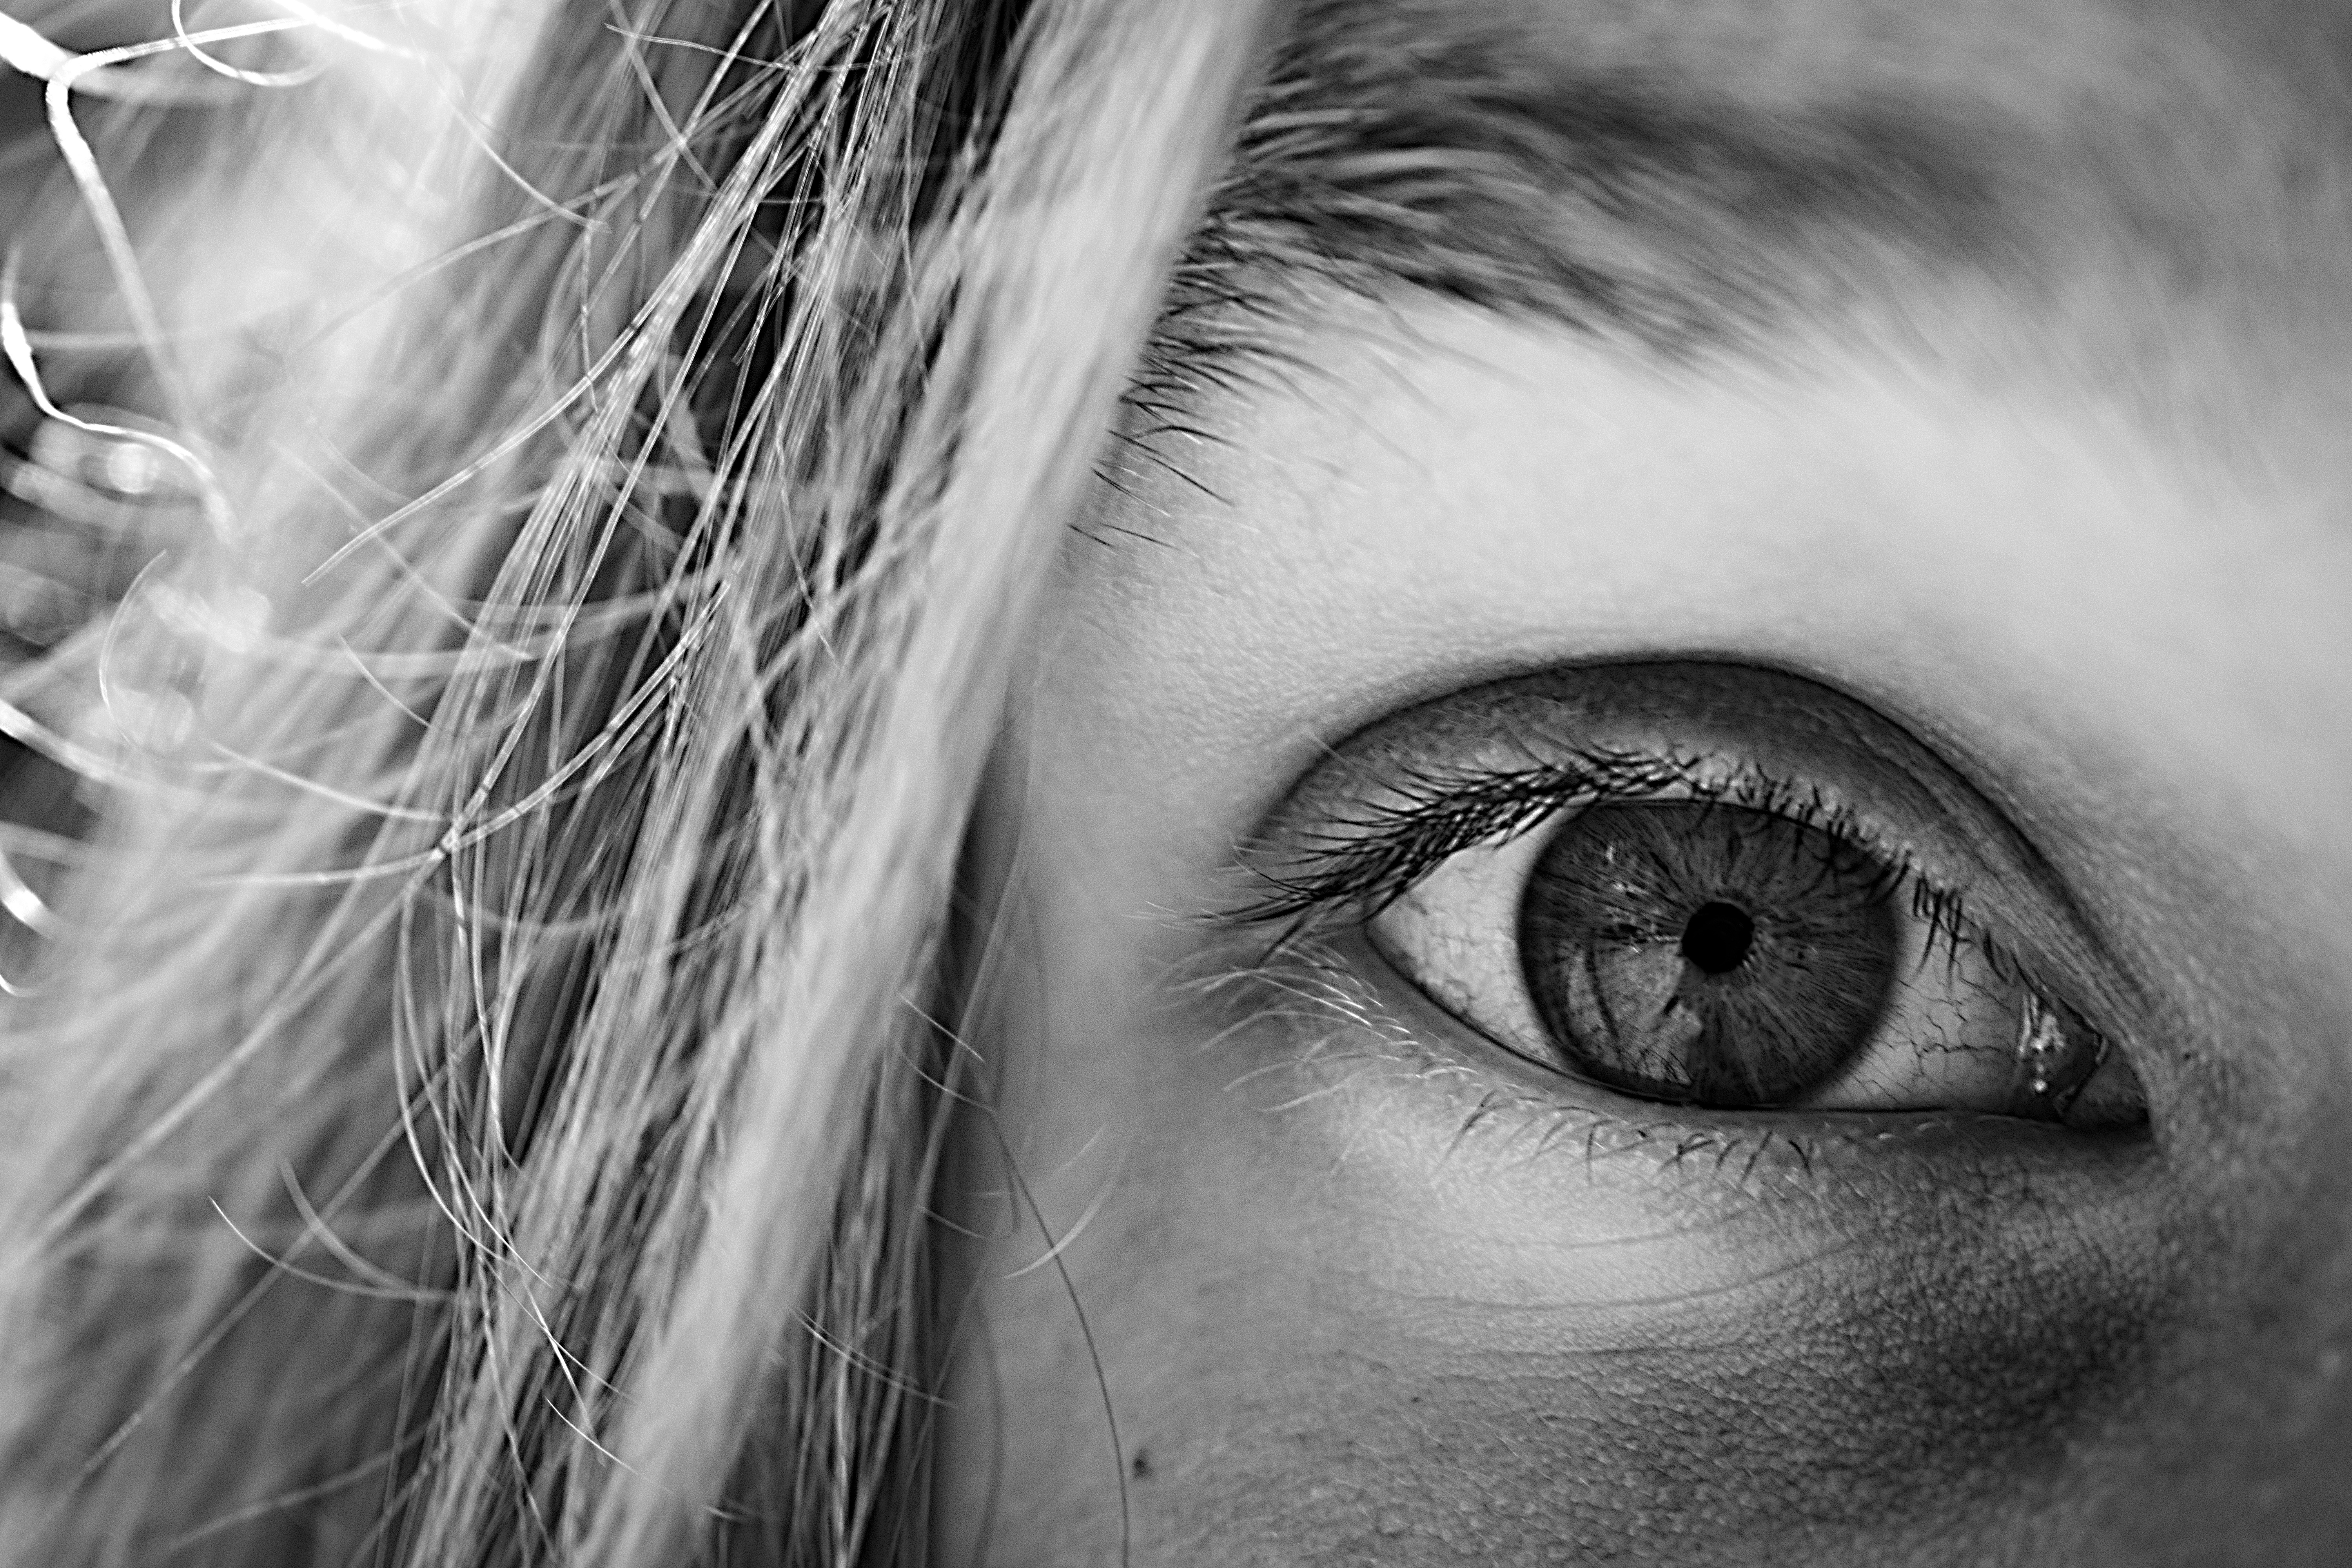
black and white, white, photography, portrait, black, ear, monochrome, eyelash, close up, human body, cilia, face, nose, eye, vision, head, look, skin, beauty, organ, emotion, monochrome photography, portrait photography